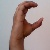
The image shows a hand gesture representing the letter 'C' in Indian Sign Language.